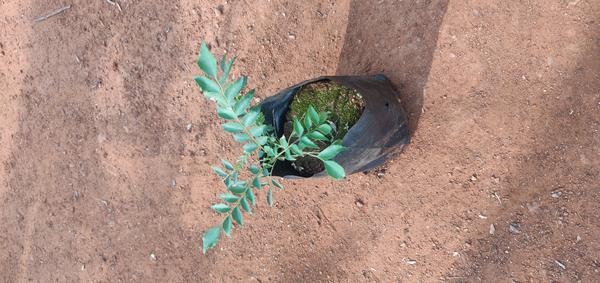
Plant: Curry_Leaf